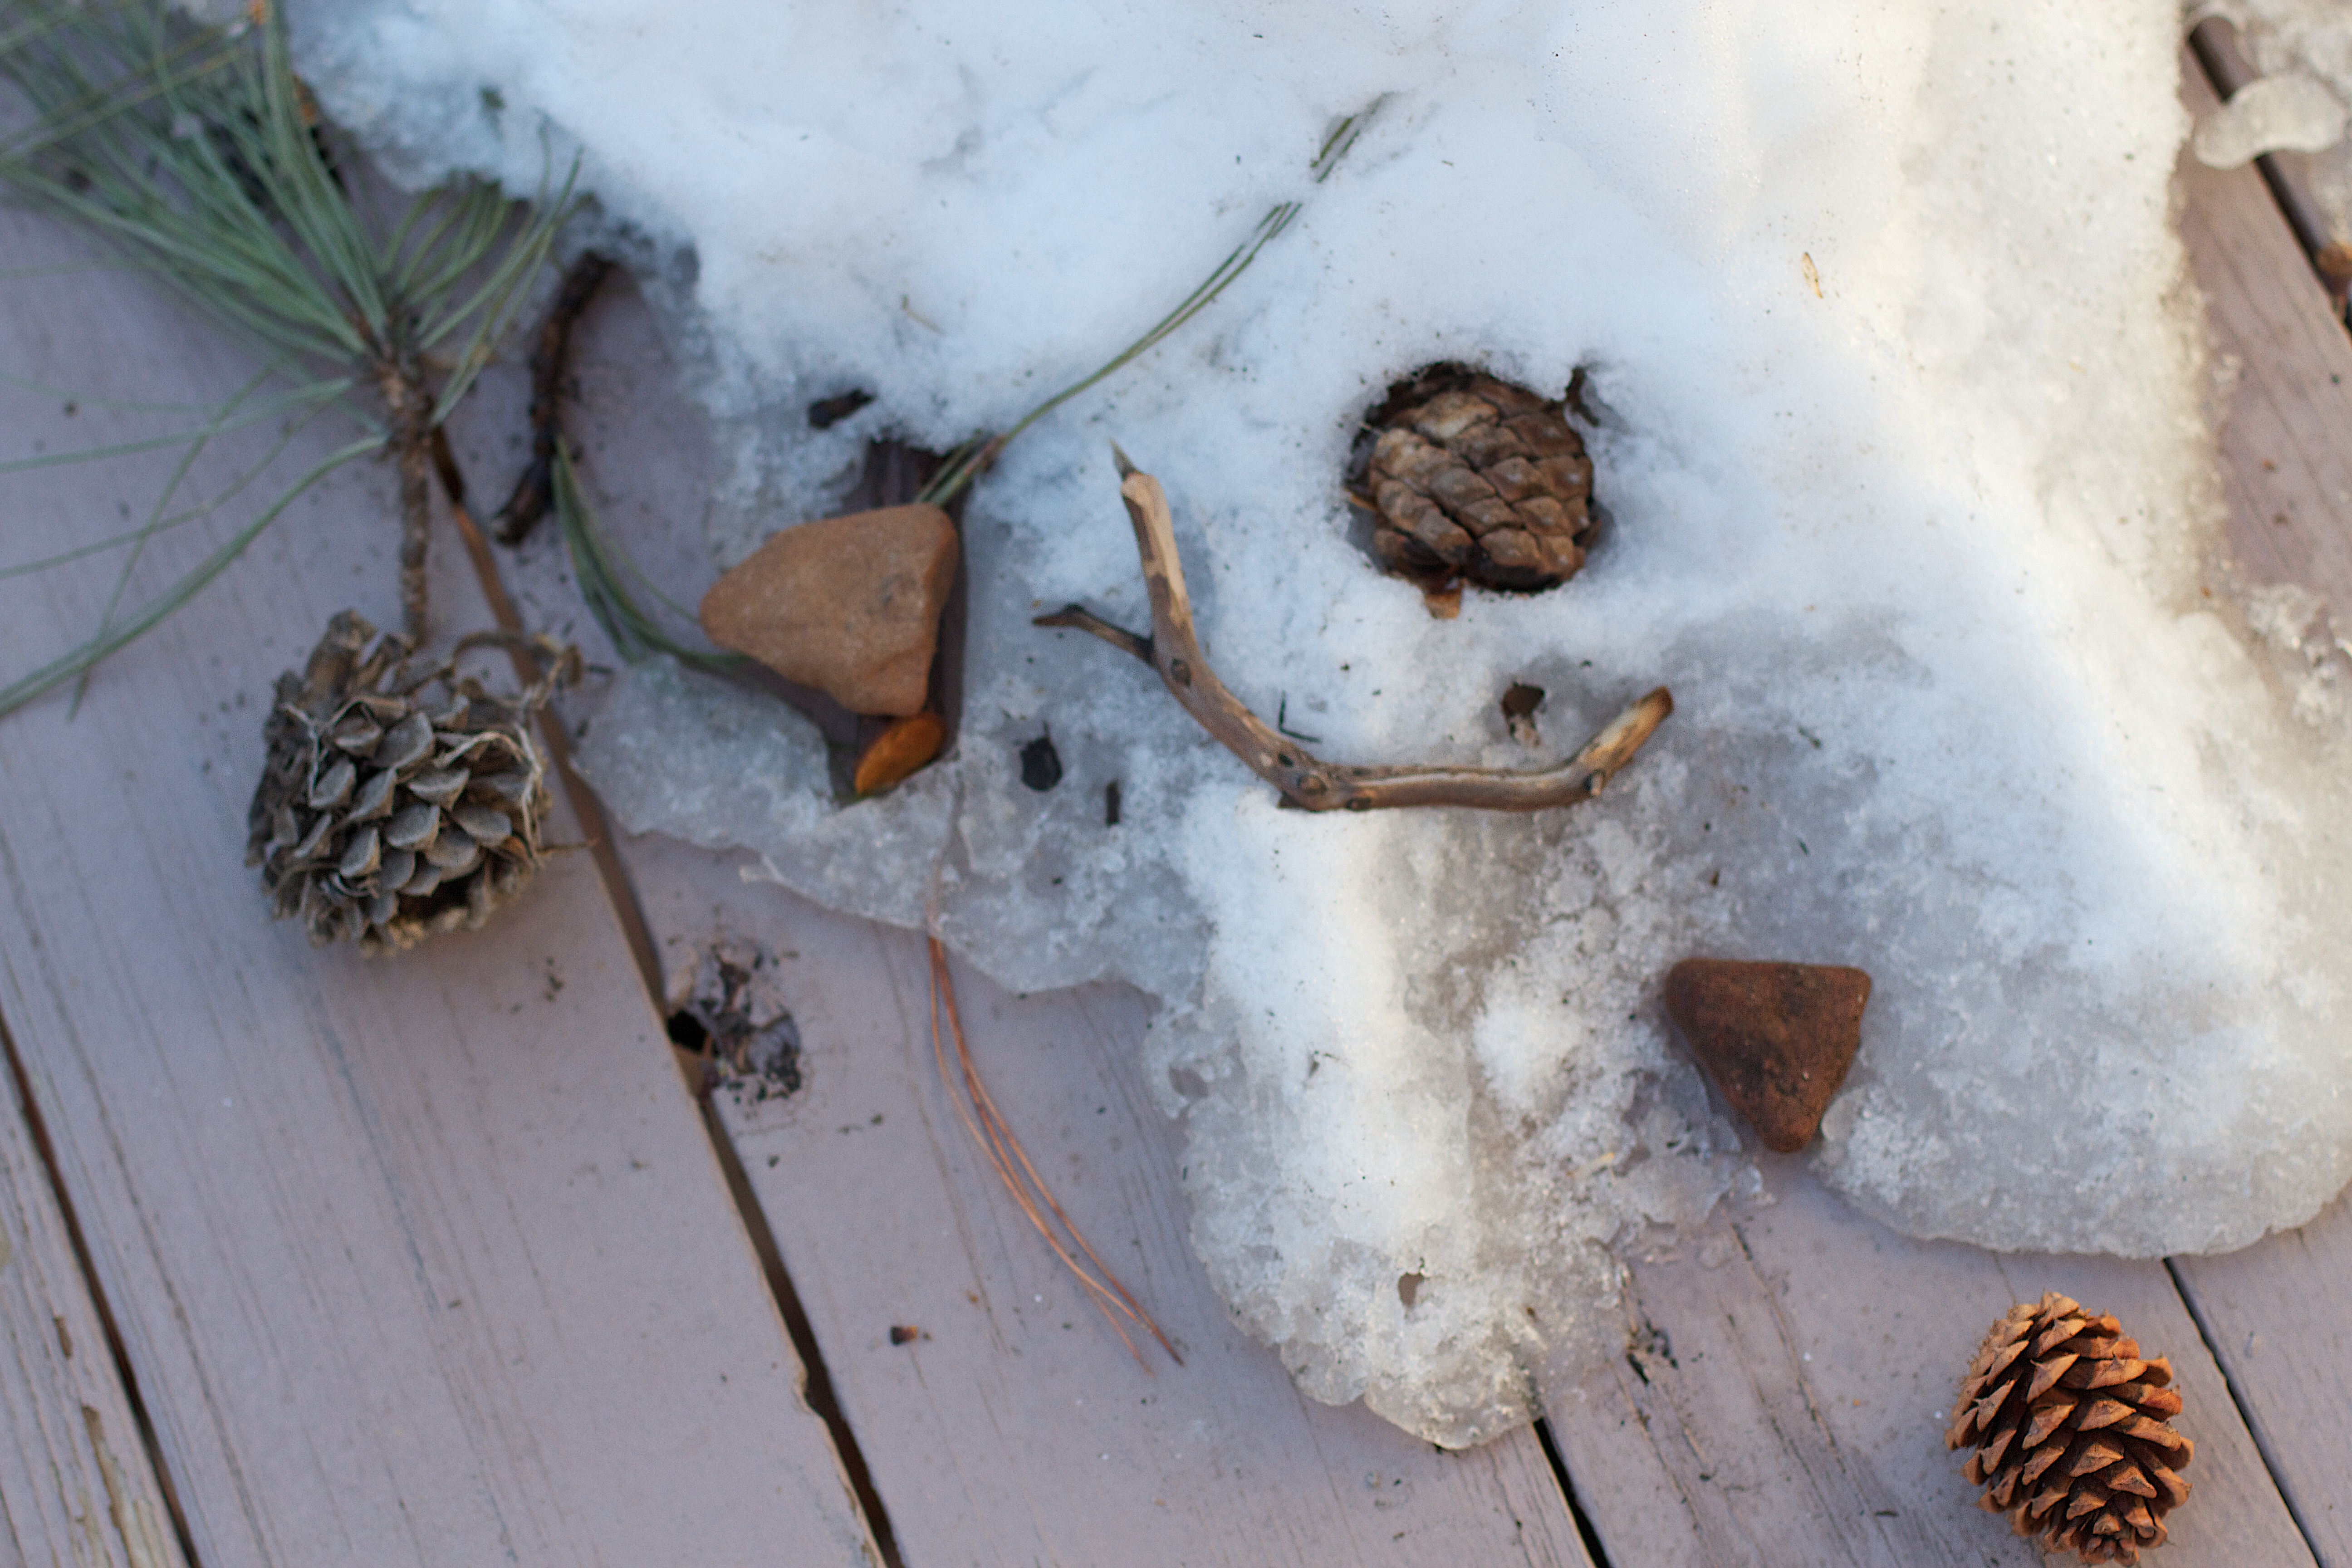
branch, snow, winter, wood, white, leaf, weather, season, snowman, snowmonster